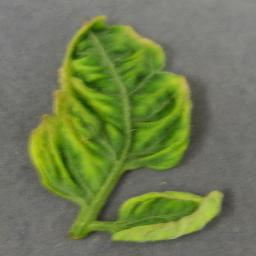
Label: Tomato___Tomato_Yellow_Leaf_Curl_Virus